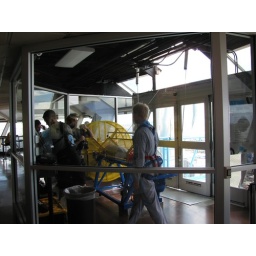
People jumping off the building in the sky jump.